Baldassare Verazzi

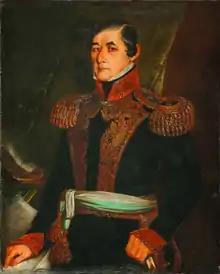
Portrait of Fructuoso Rivera

Verazzi was born in Caprezzo, Verbano-Cusio-Ossola, Piedmont. He studied at the Academy of Brera at Milan from 1833 to 1842, then under the Venetian Romantic painter Francesco Hayez (1791–1882) in 1851, and participated in several exhibitions in Turin and Milan.